Droxford railway station

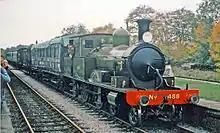
Steam locomotive

In anticipation of the route potentially becoming a major main line the station had two very long platforms, capable of handling 10-carriage trains, connected by a wooden footbridge. In addition, the station had a corrugated iron goods shed with its own siding, and a signal box on the west (northbound) platform. The two lines converged to a single track immediately north of the station, but continued southwards as a double track for just over 500 yards (450m). One line (the one laid on the same side as the main station building) was the running line to and from Wickham while the other was used as a siding - a set of points connected the two lines just south of the platforms to allow northbound trains to access the west platform and goods trains to shunt the long siding. The entire route was single track outside stations and sidings, but all cuttings, tunnels and bridges were built wide enough to accommodate a second track in future. The station building also incorporated a house for the stationmaster and his family, situated immediately to the left of the main entrance to the platforms. In addition to the stationmaster's accommodation in the main building, four cottages for railway staff were built to the immediate west of the station, and a coal yard was built near the station.